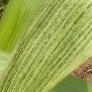
Crop: Maize
Condition: stripe-d